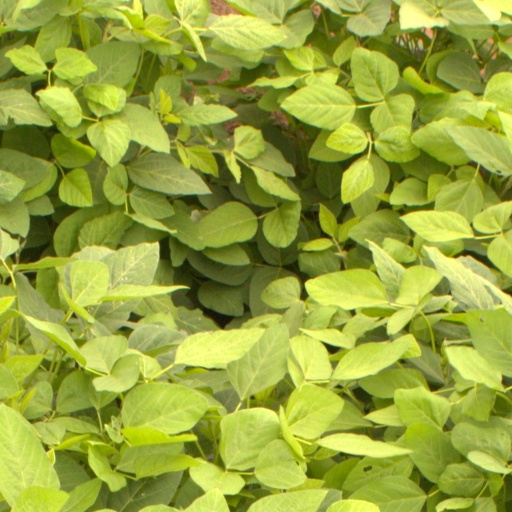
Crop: soybean